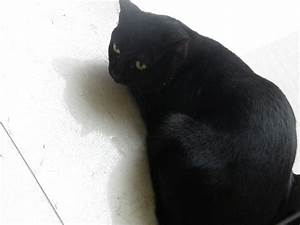
Label: gatto